Black Aggie

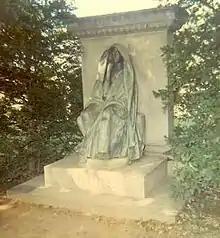
The Agnus grave prior to the statue's removal.

Black Aggie is the folkloric name given to a statue formerly placed on the grave of General Felix Agnus in Druid Ridge Cemetery in Pikesville, Maryland, United States. It is an unauthorized replica – rendered by Edward Ludwig Albert Pausch – of sculptor Augustus Saint-Gaudens' 1891 allegorical figure, popularly called “Grief”, at the Adams Memorial in Rock Creek Cemetery in Washington, D.C. The statue is of a somber seated figure in a cowl or shroud.